Chronicle (British TV programme)

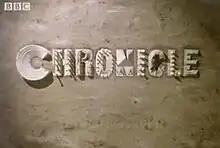
"Chronicle" title sequence 1989

Chronicle is a British television programme that was shown monthly and then fortnightly on BBC Two from 18 June 1966 until its last broadcast on 29 May 1991. "Chronicle" focused on popular archaeology and related subjects, and was considered an influential programme and a landmark in early television presentation of archaeology. The programme was commissioned by David Attenborough in 1966, and was produced by the Archaeological and Historical Unit headed by Paul Johnstone and later edited by Bruce Norman. Among the presenters of the programme were Magnus Magnusson, Colin Renfrew, David Drew, and John Julius Norwich.